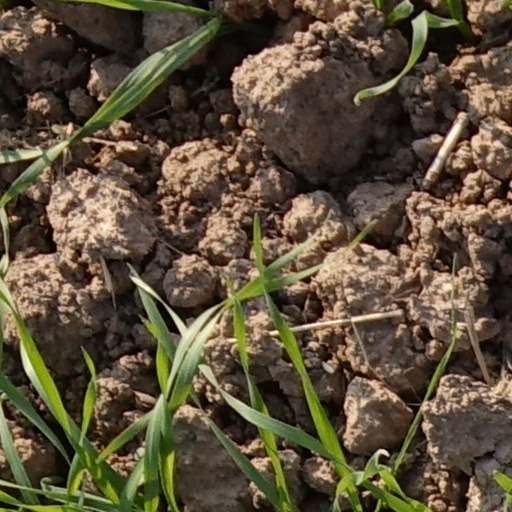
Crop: wheat